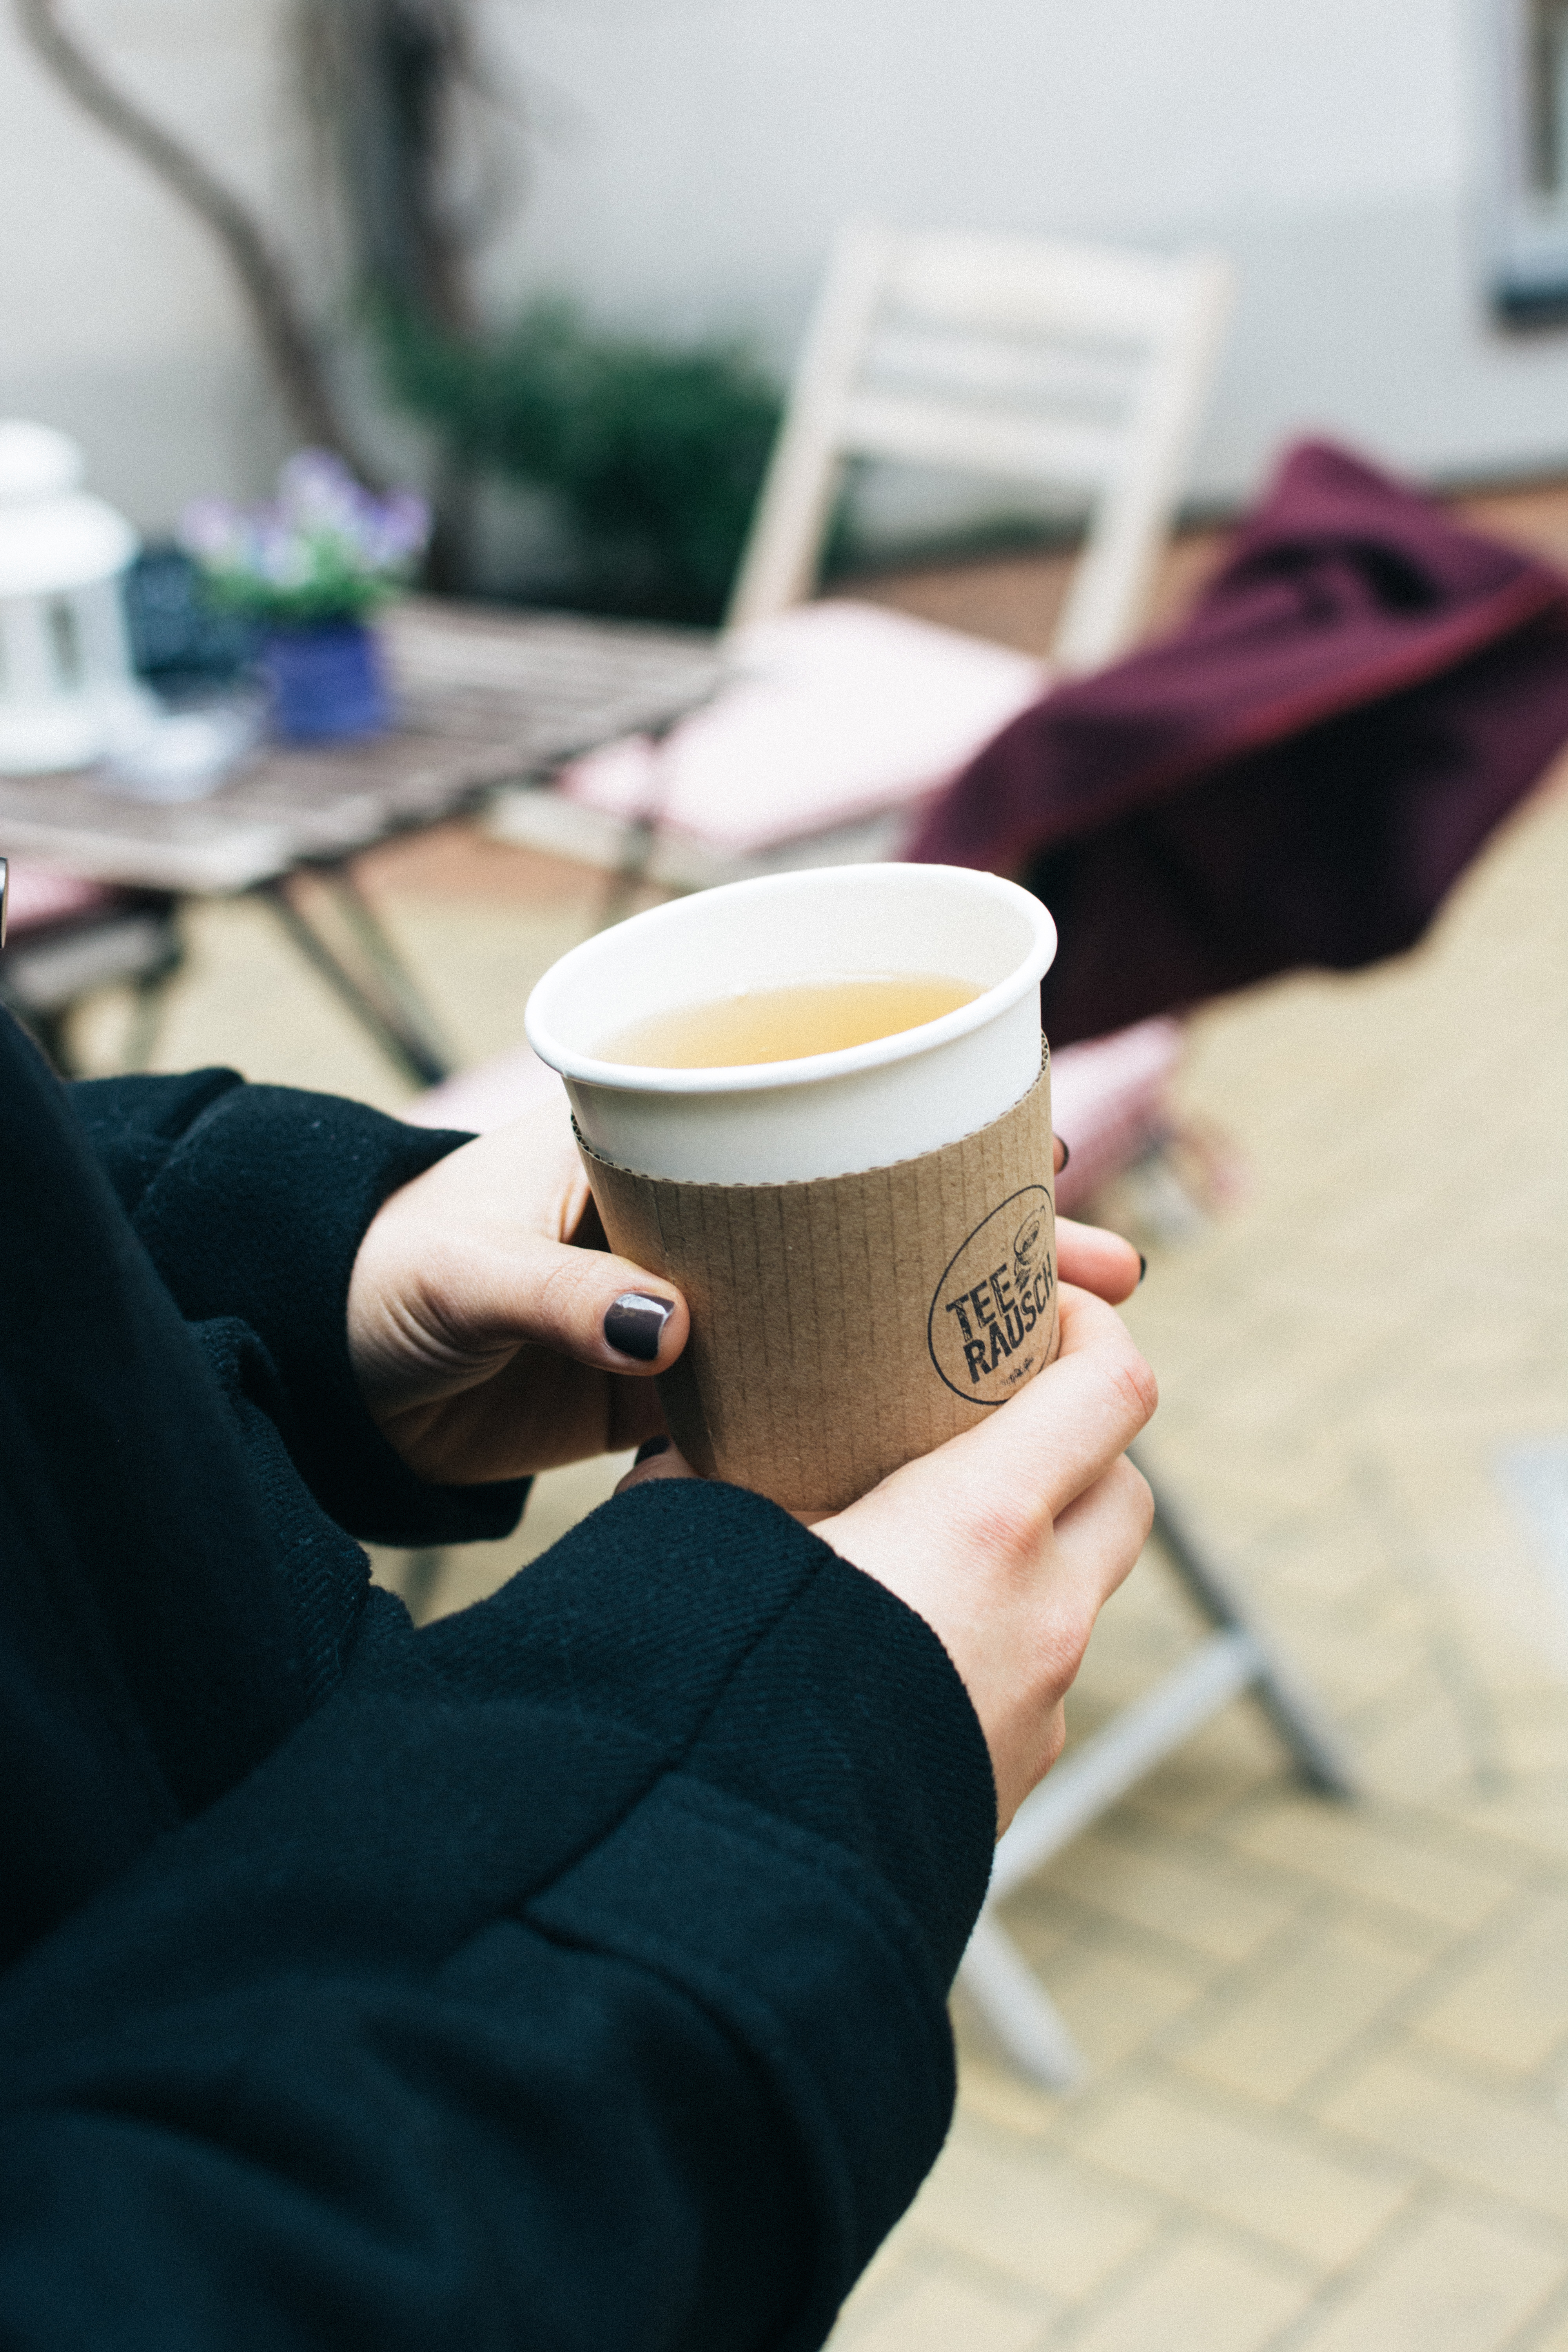
cup, coffee cup, hand, coffee cup sleeve, coffee, drink, drinkware